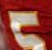
Number: 5